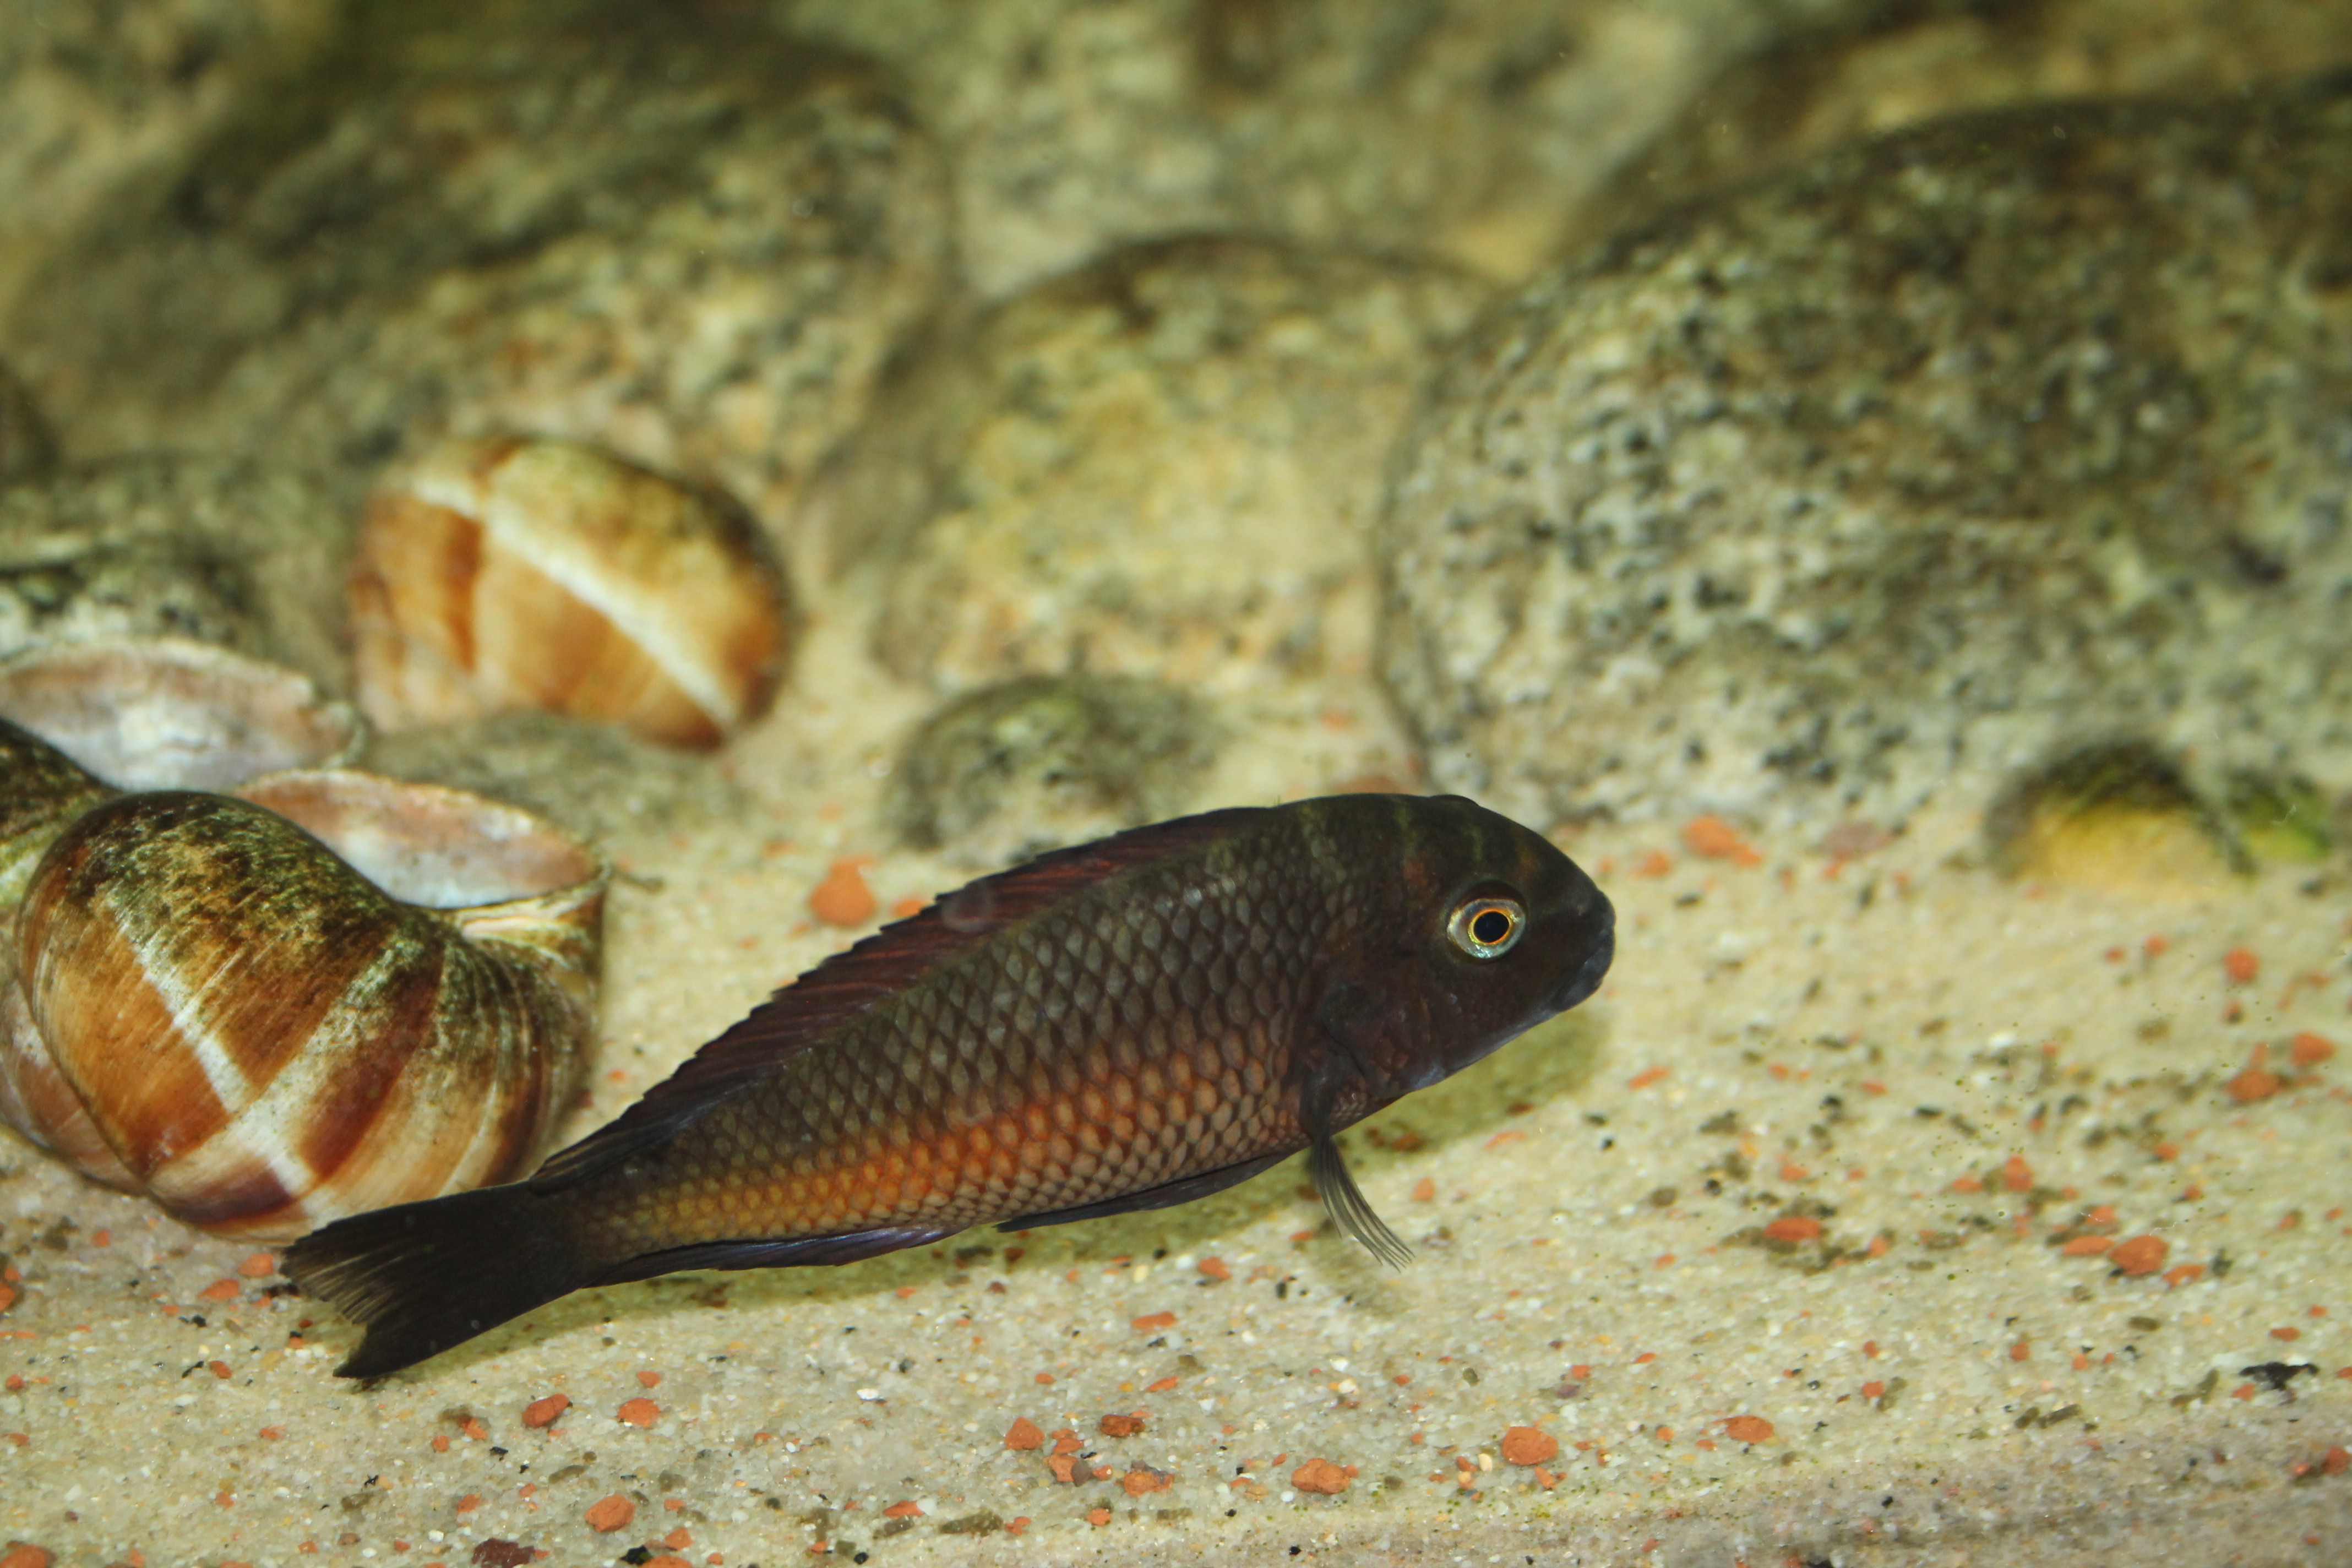
fish, marine biology, fauna, organism, underwater, coral reef fish, freshwater aquarium, aquarium